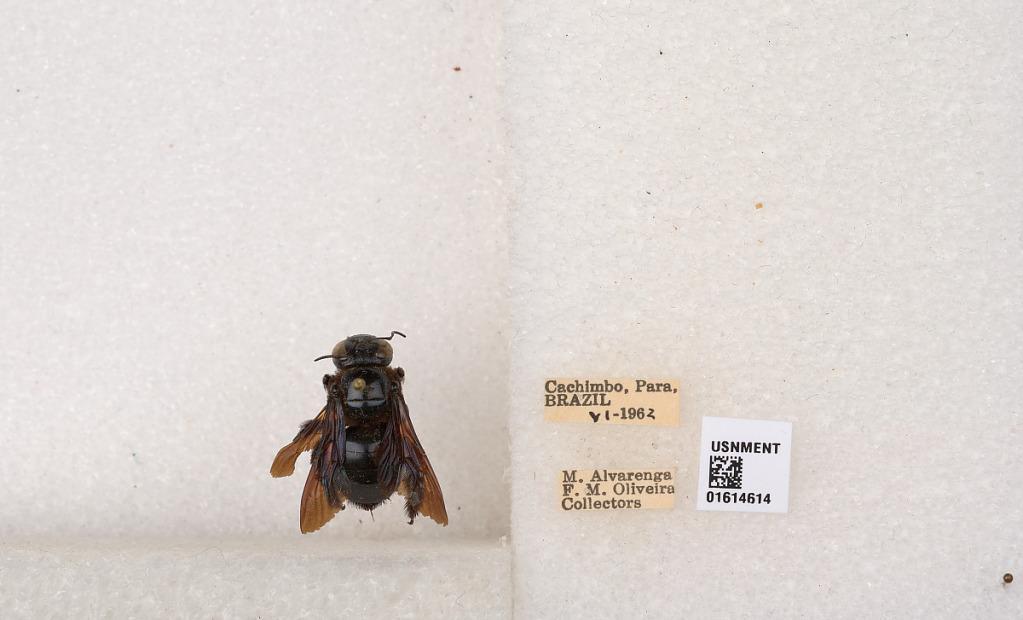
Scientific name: Xylocopa (Schonnherria) macrops Lepeletier
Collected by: M. Alvarenga & F. Oliveira
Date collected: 1962-6-1
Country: Brazil
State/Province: Para
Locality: Cachimbo